Koli Taal

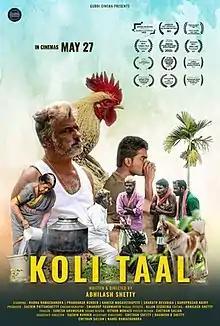
Theatrical Poster of Koli Taal

Koli Taal is an Indian Kannada satirical film written and directed by Abhilash Shetty. The story follows a determined grandfather who embarks on an adventurous quest to find a missing rooster, and serve the chicken curry for his grandson before he departs for town.